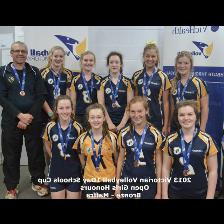
Label: Human